2007 Texas Longhorns football team

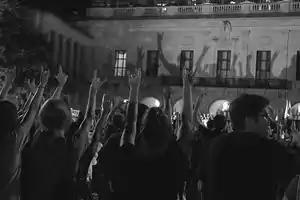
UT Torchlight Parade, 2007

McCoy threw for 200 yards and had four interceptions during the worst performance of his college career. "Sports Illustrated" selected him as one of the season's 10 "Most Disappointing College Players" and noted that his nine interceptions thrown to that point in 2007 were already two more than he threw during the entire 2006 season. Kansas State had no turnovers and scored 21 points on defense and special teams. The Wildcats scored one touchdown on a punt return, one on a kick return, and one on an interception. Previously, Texas had never allowed all three types of scores in a single season. The 41 points were the most scored against Texas in Austin since UCLA handed the Longhorns a 66–3 loss in 1997. The loss to Kansas State was the worst home defeat in the Mack Brown era at Texas. Stewart Mandel of "Sports Illustrated" listed several factors that contributed to the Longhorns' struggles. He cited the off-field problems as evidence that no UT player has been able to show the superior leadership skills of Vince Young. Mandel said that McCoy, still only a sophomore, had not been able to completely fill that gap and that McCoy's play had not been as good as during 2006. He also said part of the blame should be placed on an offensive line that lost several starters and had not been able to consistently protect McCoy. Finally, he noted that the running game had been "equally inconsistent". The win over UT was the Wildcats' first road victory over a top–ten team in school history.